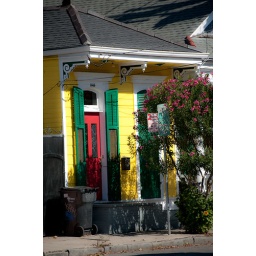
Bright colorful home in New Orleans, Louisiana